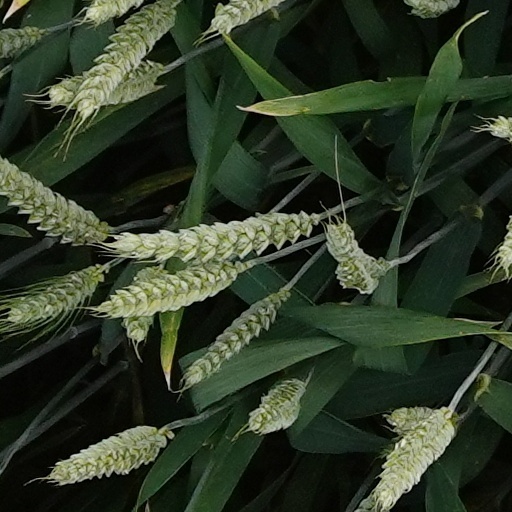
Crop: wheat